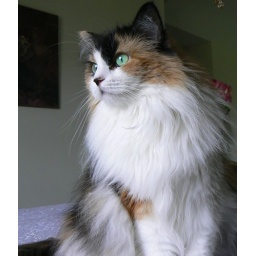
&lt;b&gt;Look at her pretty face in Original size!&lt;/b&gt; She's staring out the window on watch for the birds flying by!